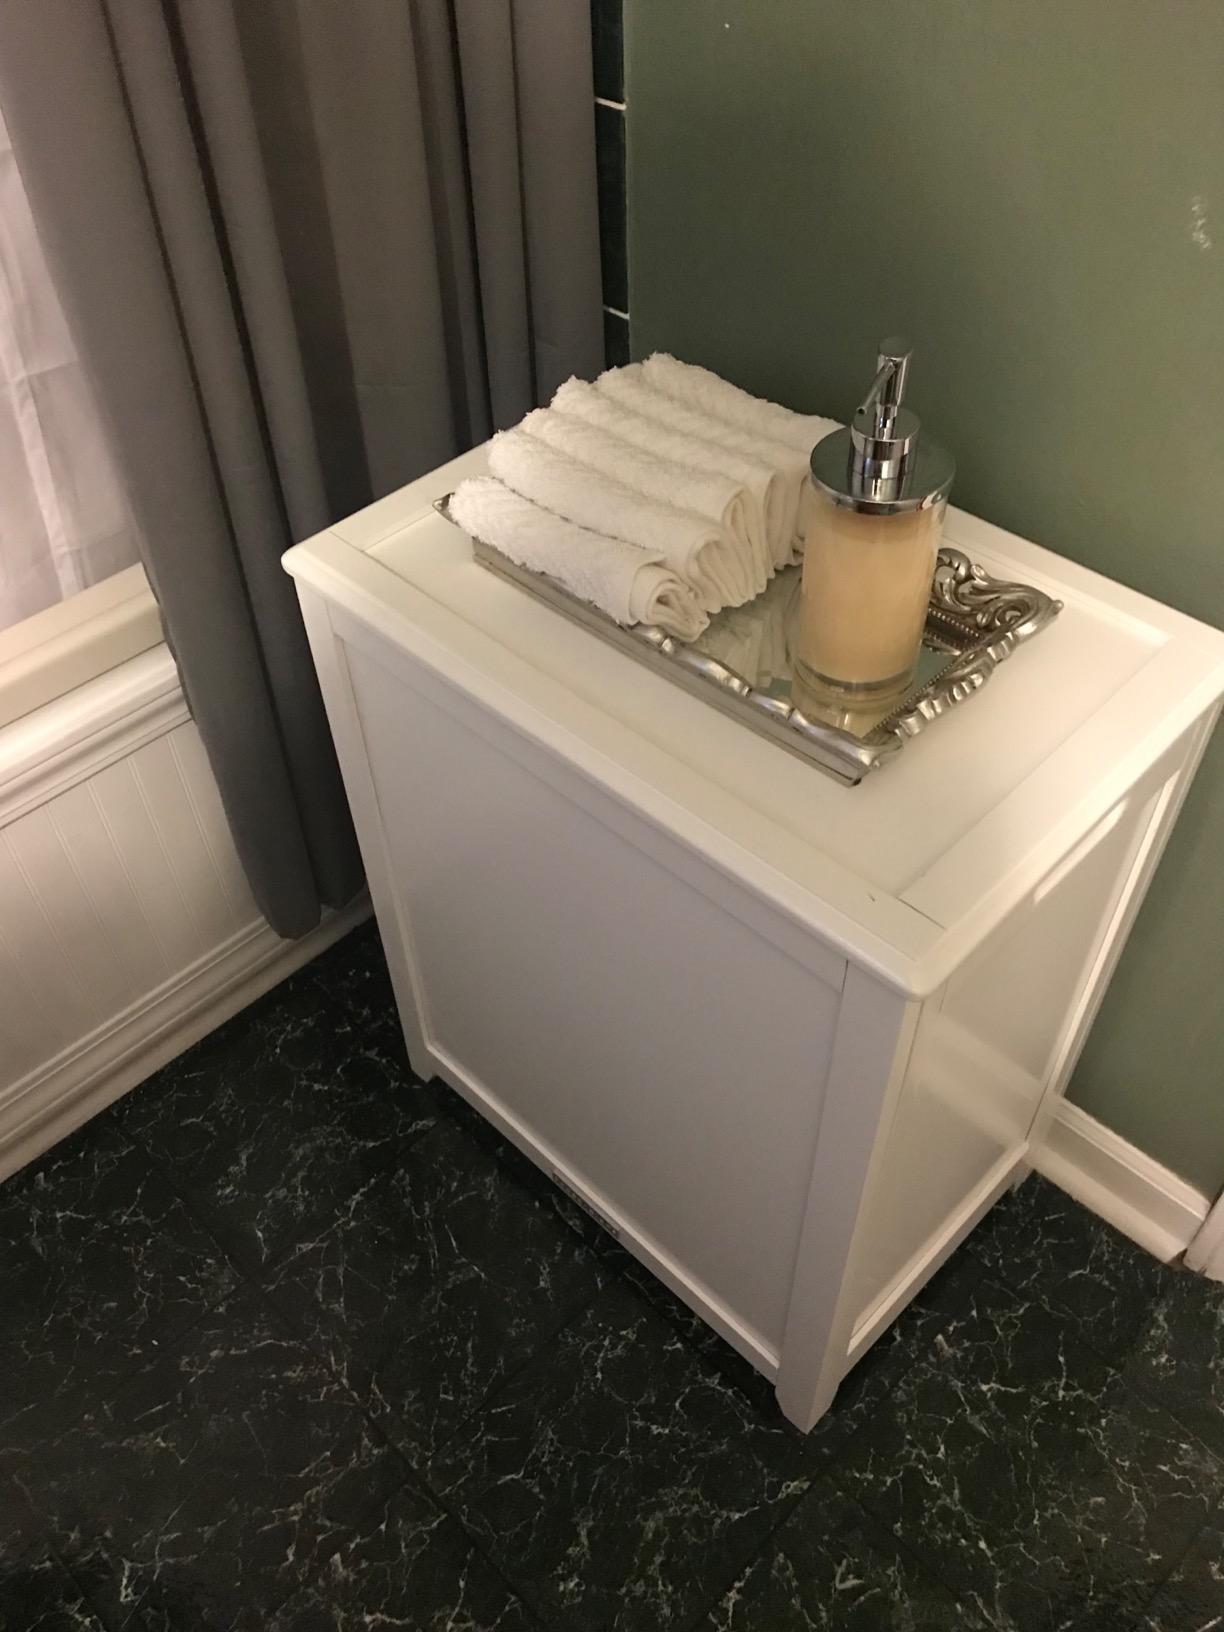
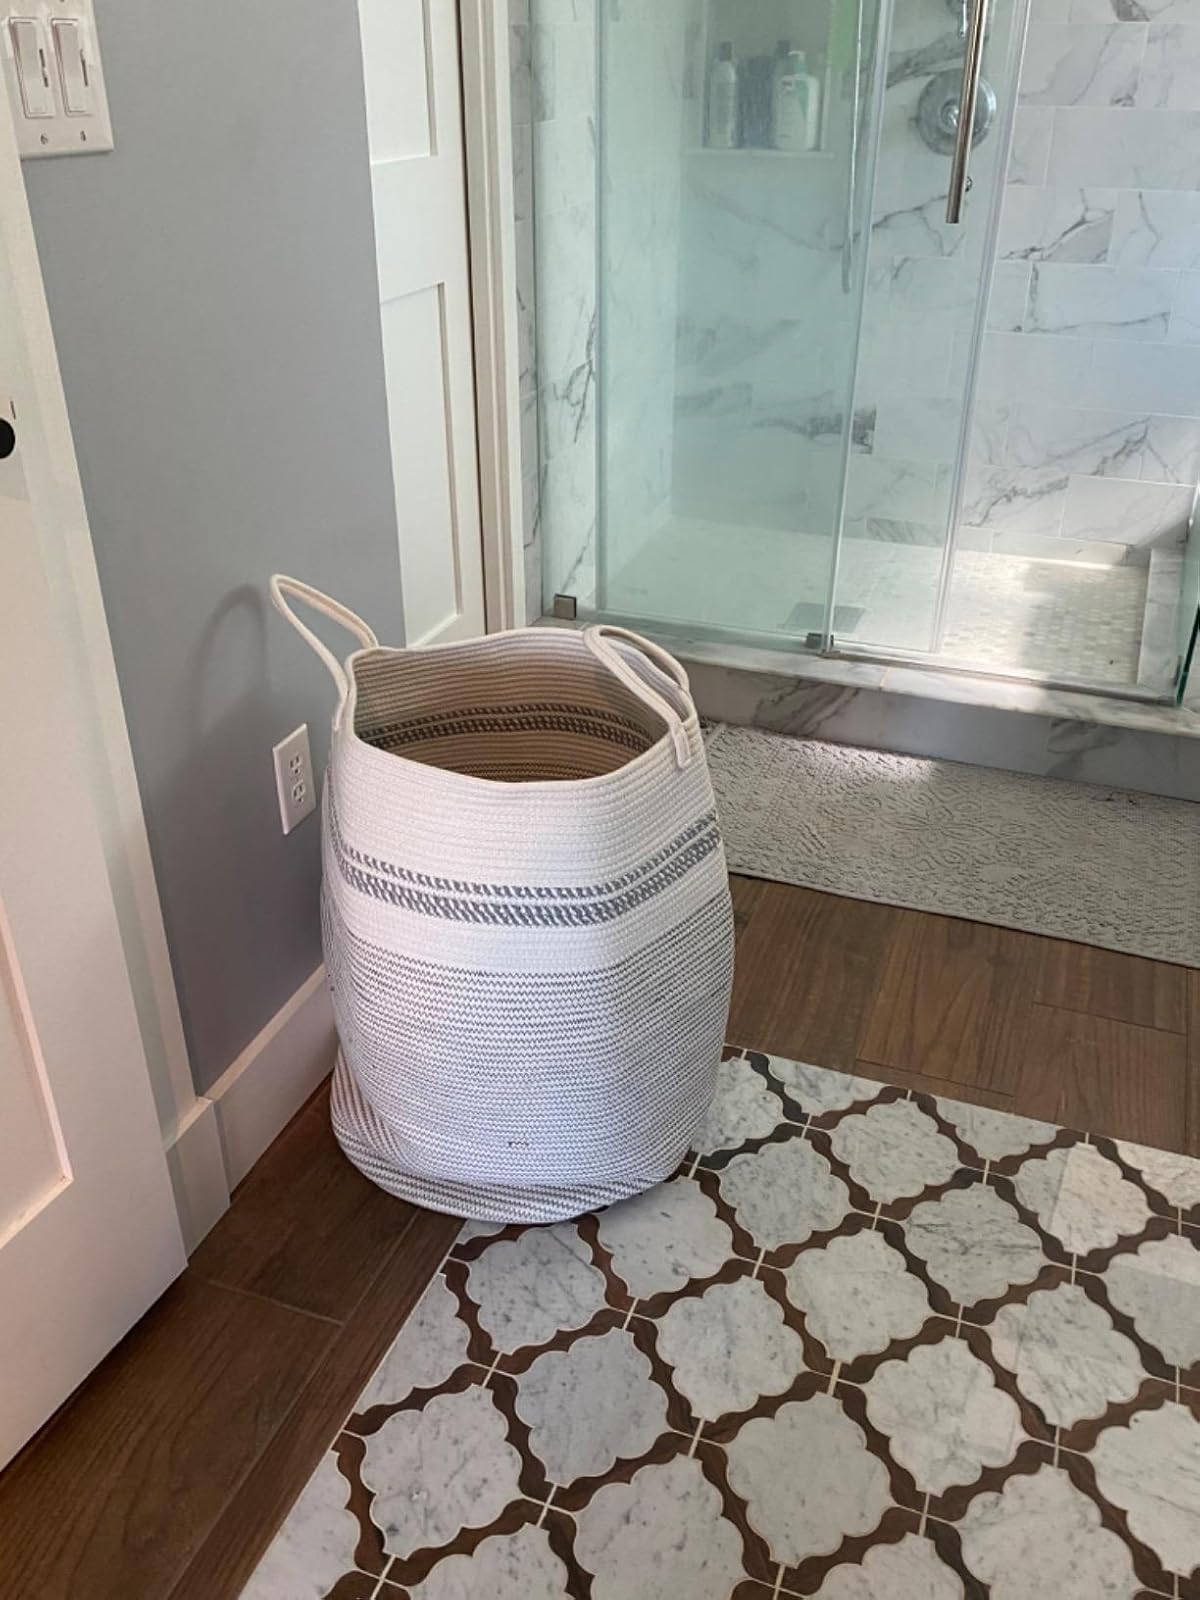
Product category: items_hamper
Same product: no